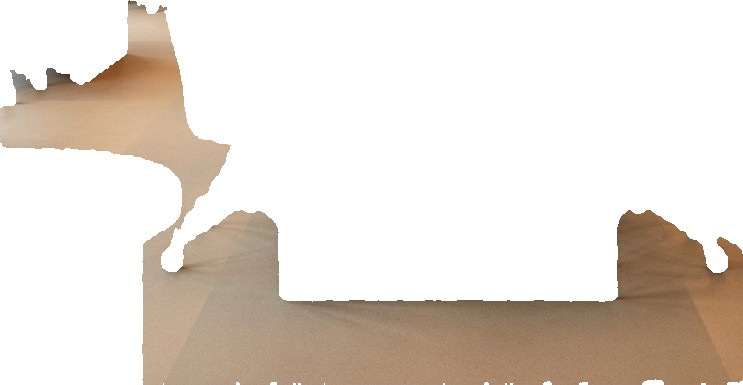
Surface category: floors